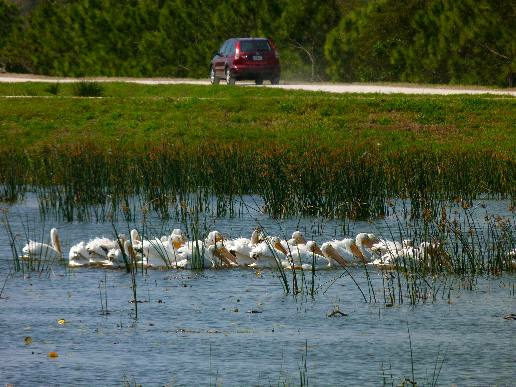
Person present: No